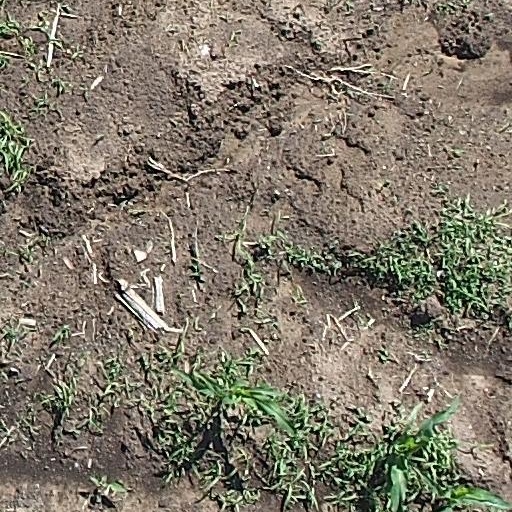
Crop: maize; corn